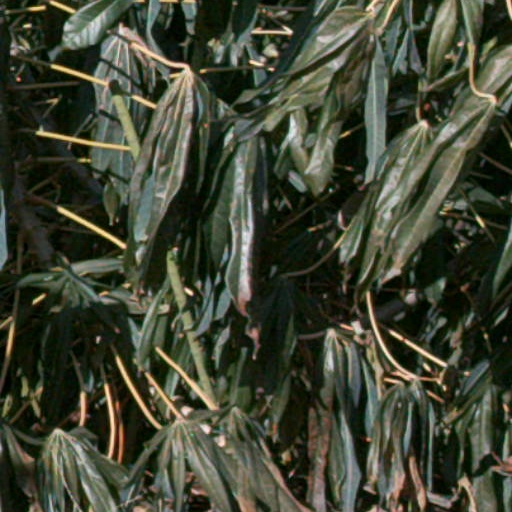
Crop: cassava